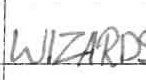
Label: Wizards